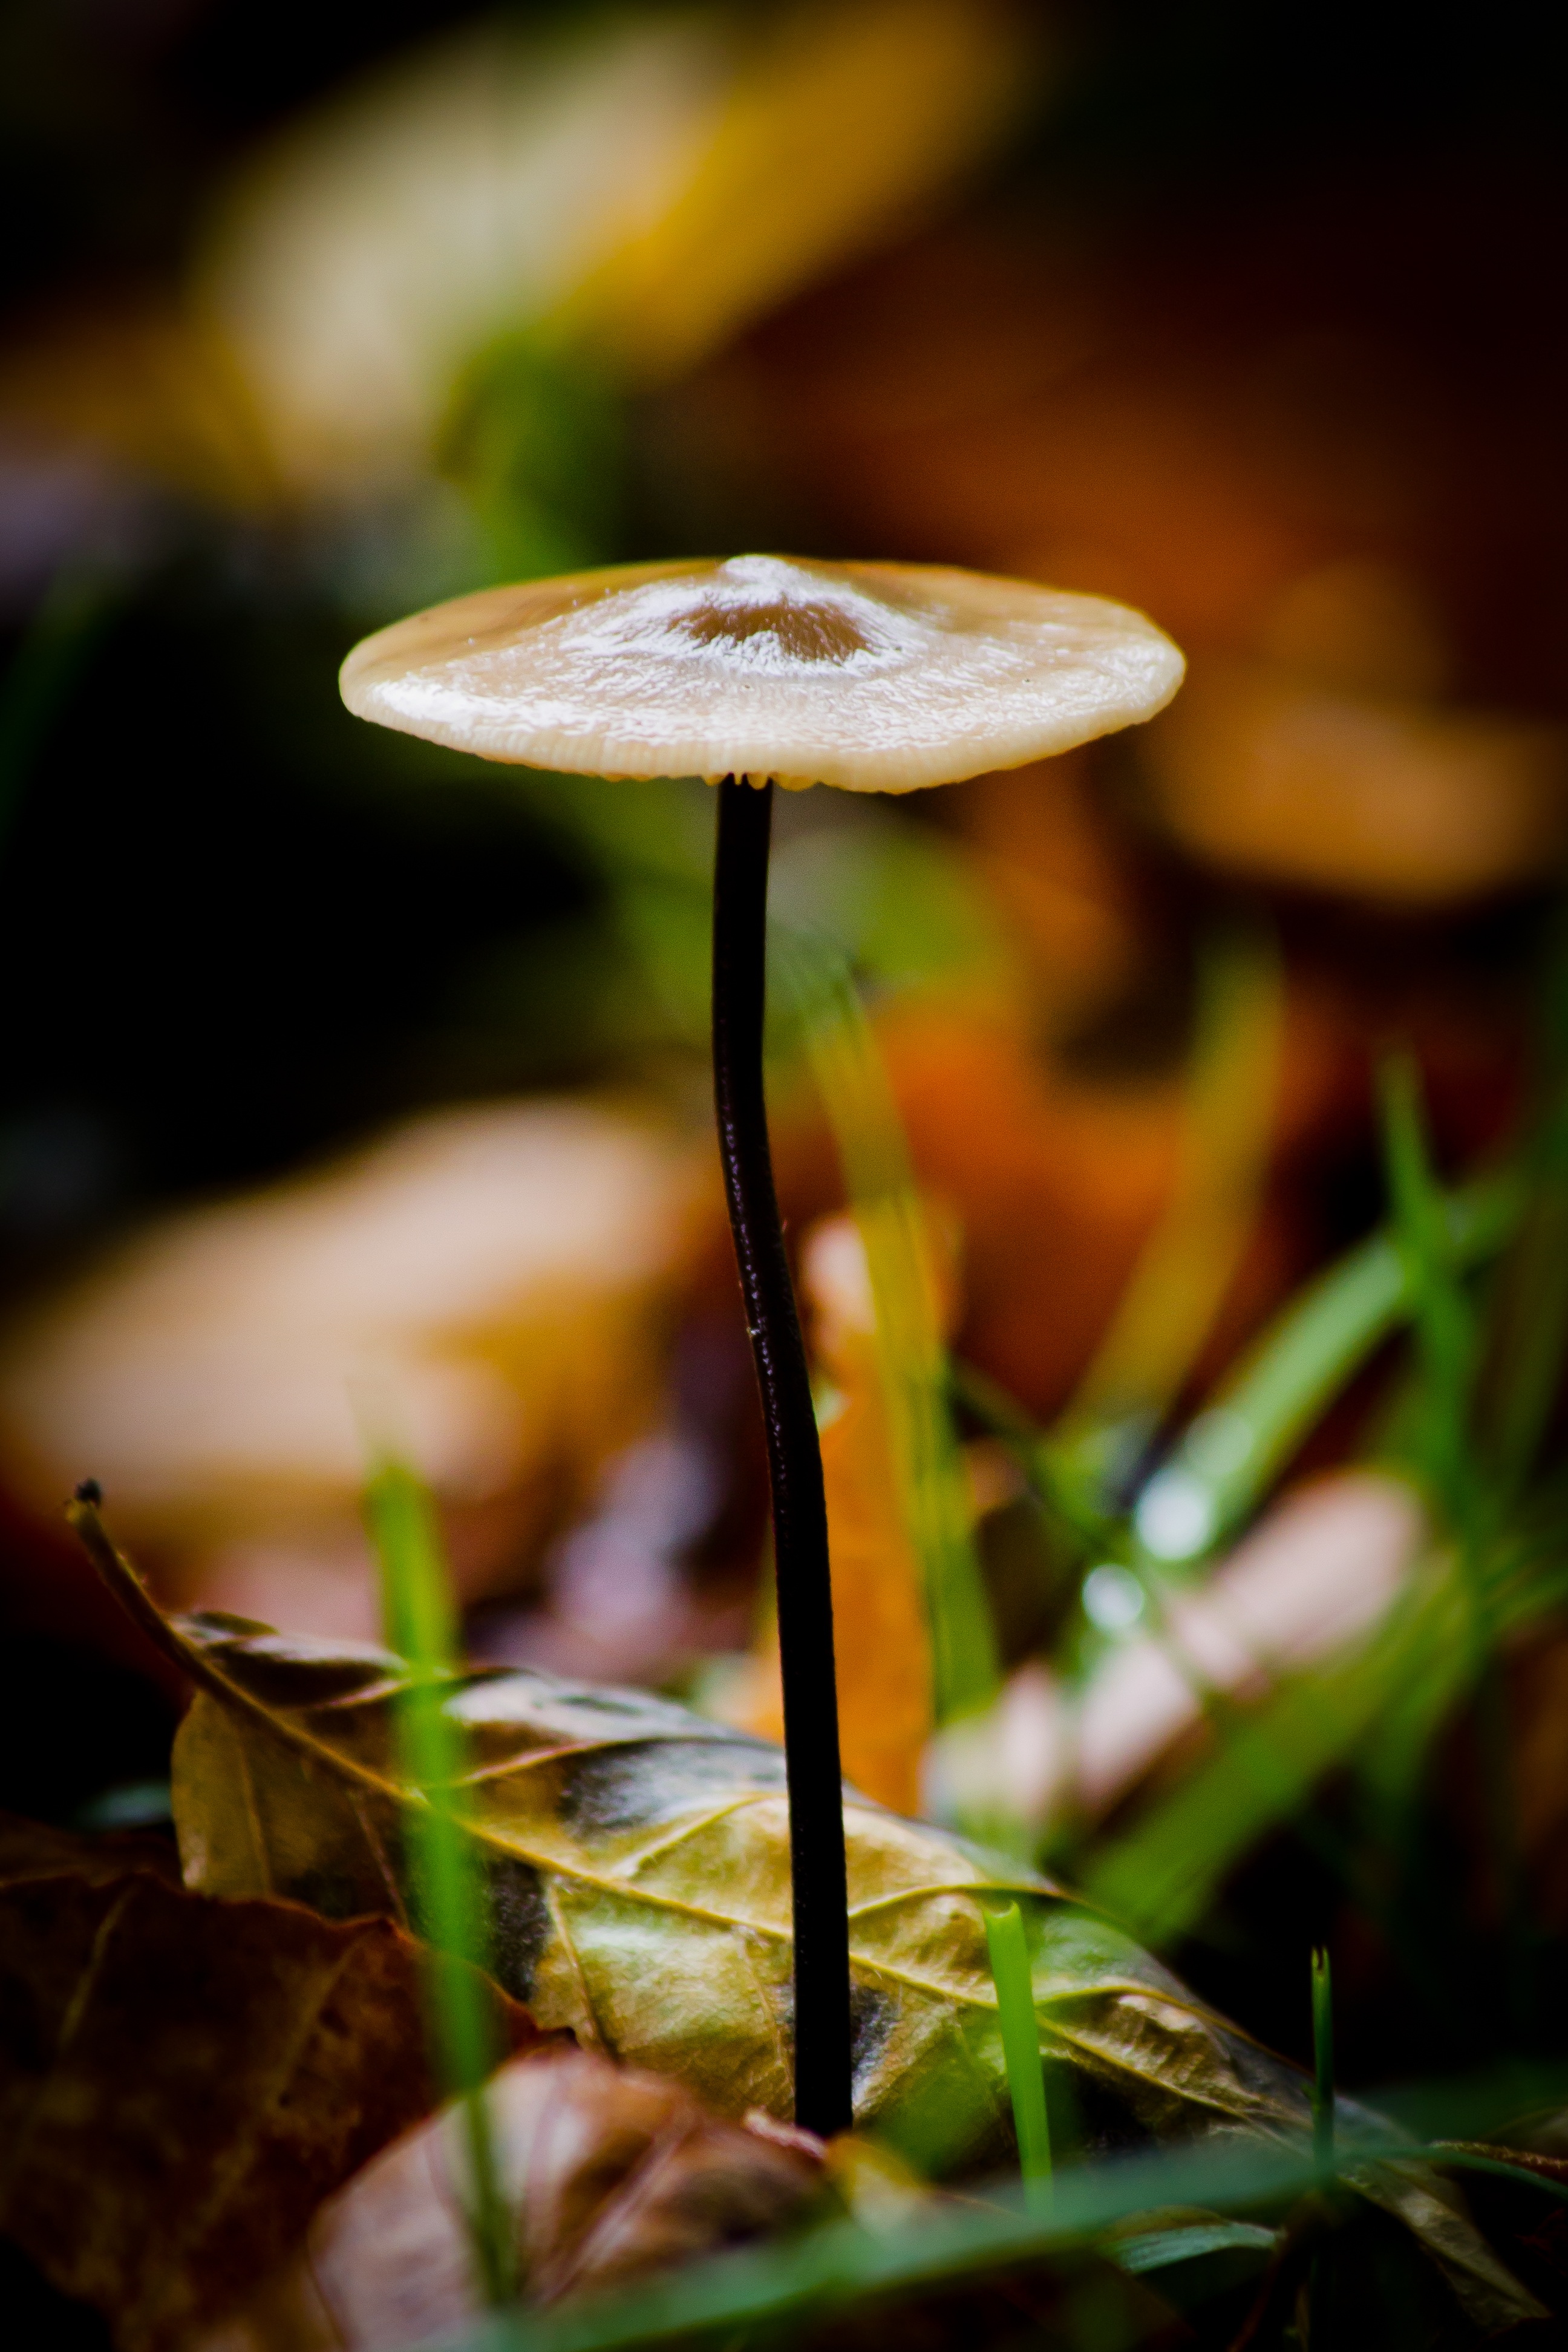
nature, forest, light, plant, sunlight, leaf, flower, green, natural, autumn, botany, mushroom, yellow, flora, sponge, close up, forest floor, denmark, macro photography, plant stem